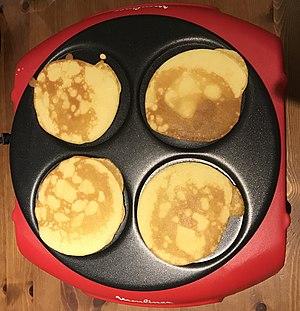
Une crêpière ou poêle à crêpes est un ustensile de cuisine destiné à la cuisson des crêpes.